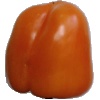
Label: Pepper Orange 1